Mormon foodways

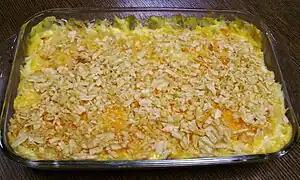
Funeral potatoes

Brigham Young discouraged pioneers from buying imported sugar in an attempt to keep more cash within the borders of the Utah Territory. Brigham Young encouraged pioneers to plant sorghum cane and sugar beets, which they processed into molasses. Molasses was the main source of sweetening until a beet sugar factory was built in Lehi in 1890. Box elder tree sap was supposedly similar to sugar maple sap, and some pioneers washed sap off of cottonwood tree leaves and reduced it to a syrup. Pioneers used sweet ingredients like squash and berries to sweeten their cakes. Pioneers commonly had watermelon feasts to celebrate occasions.